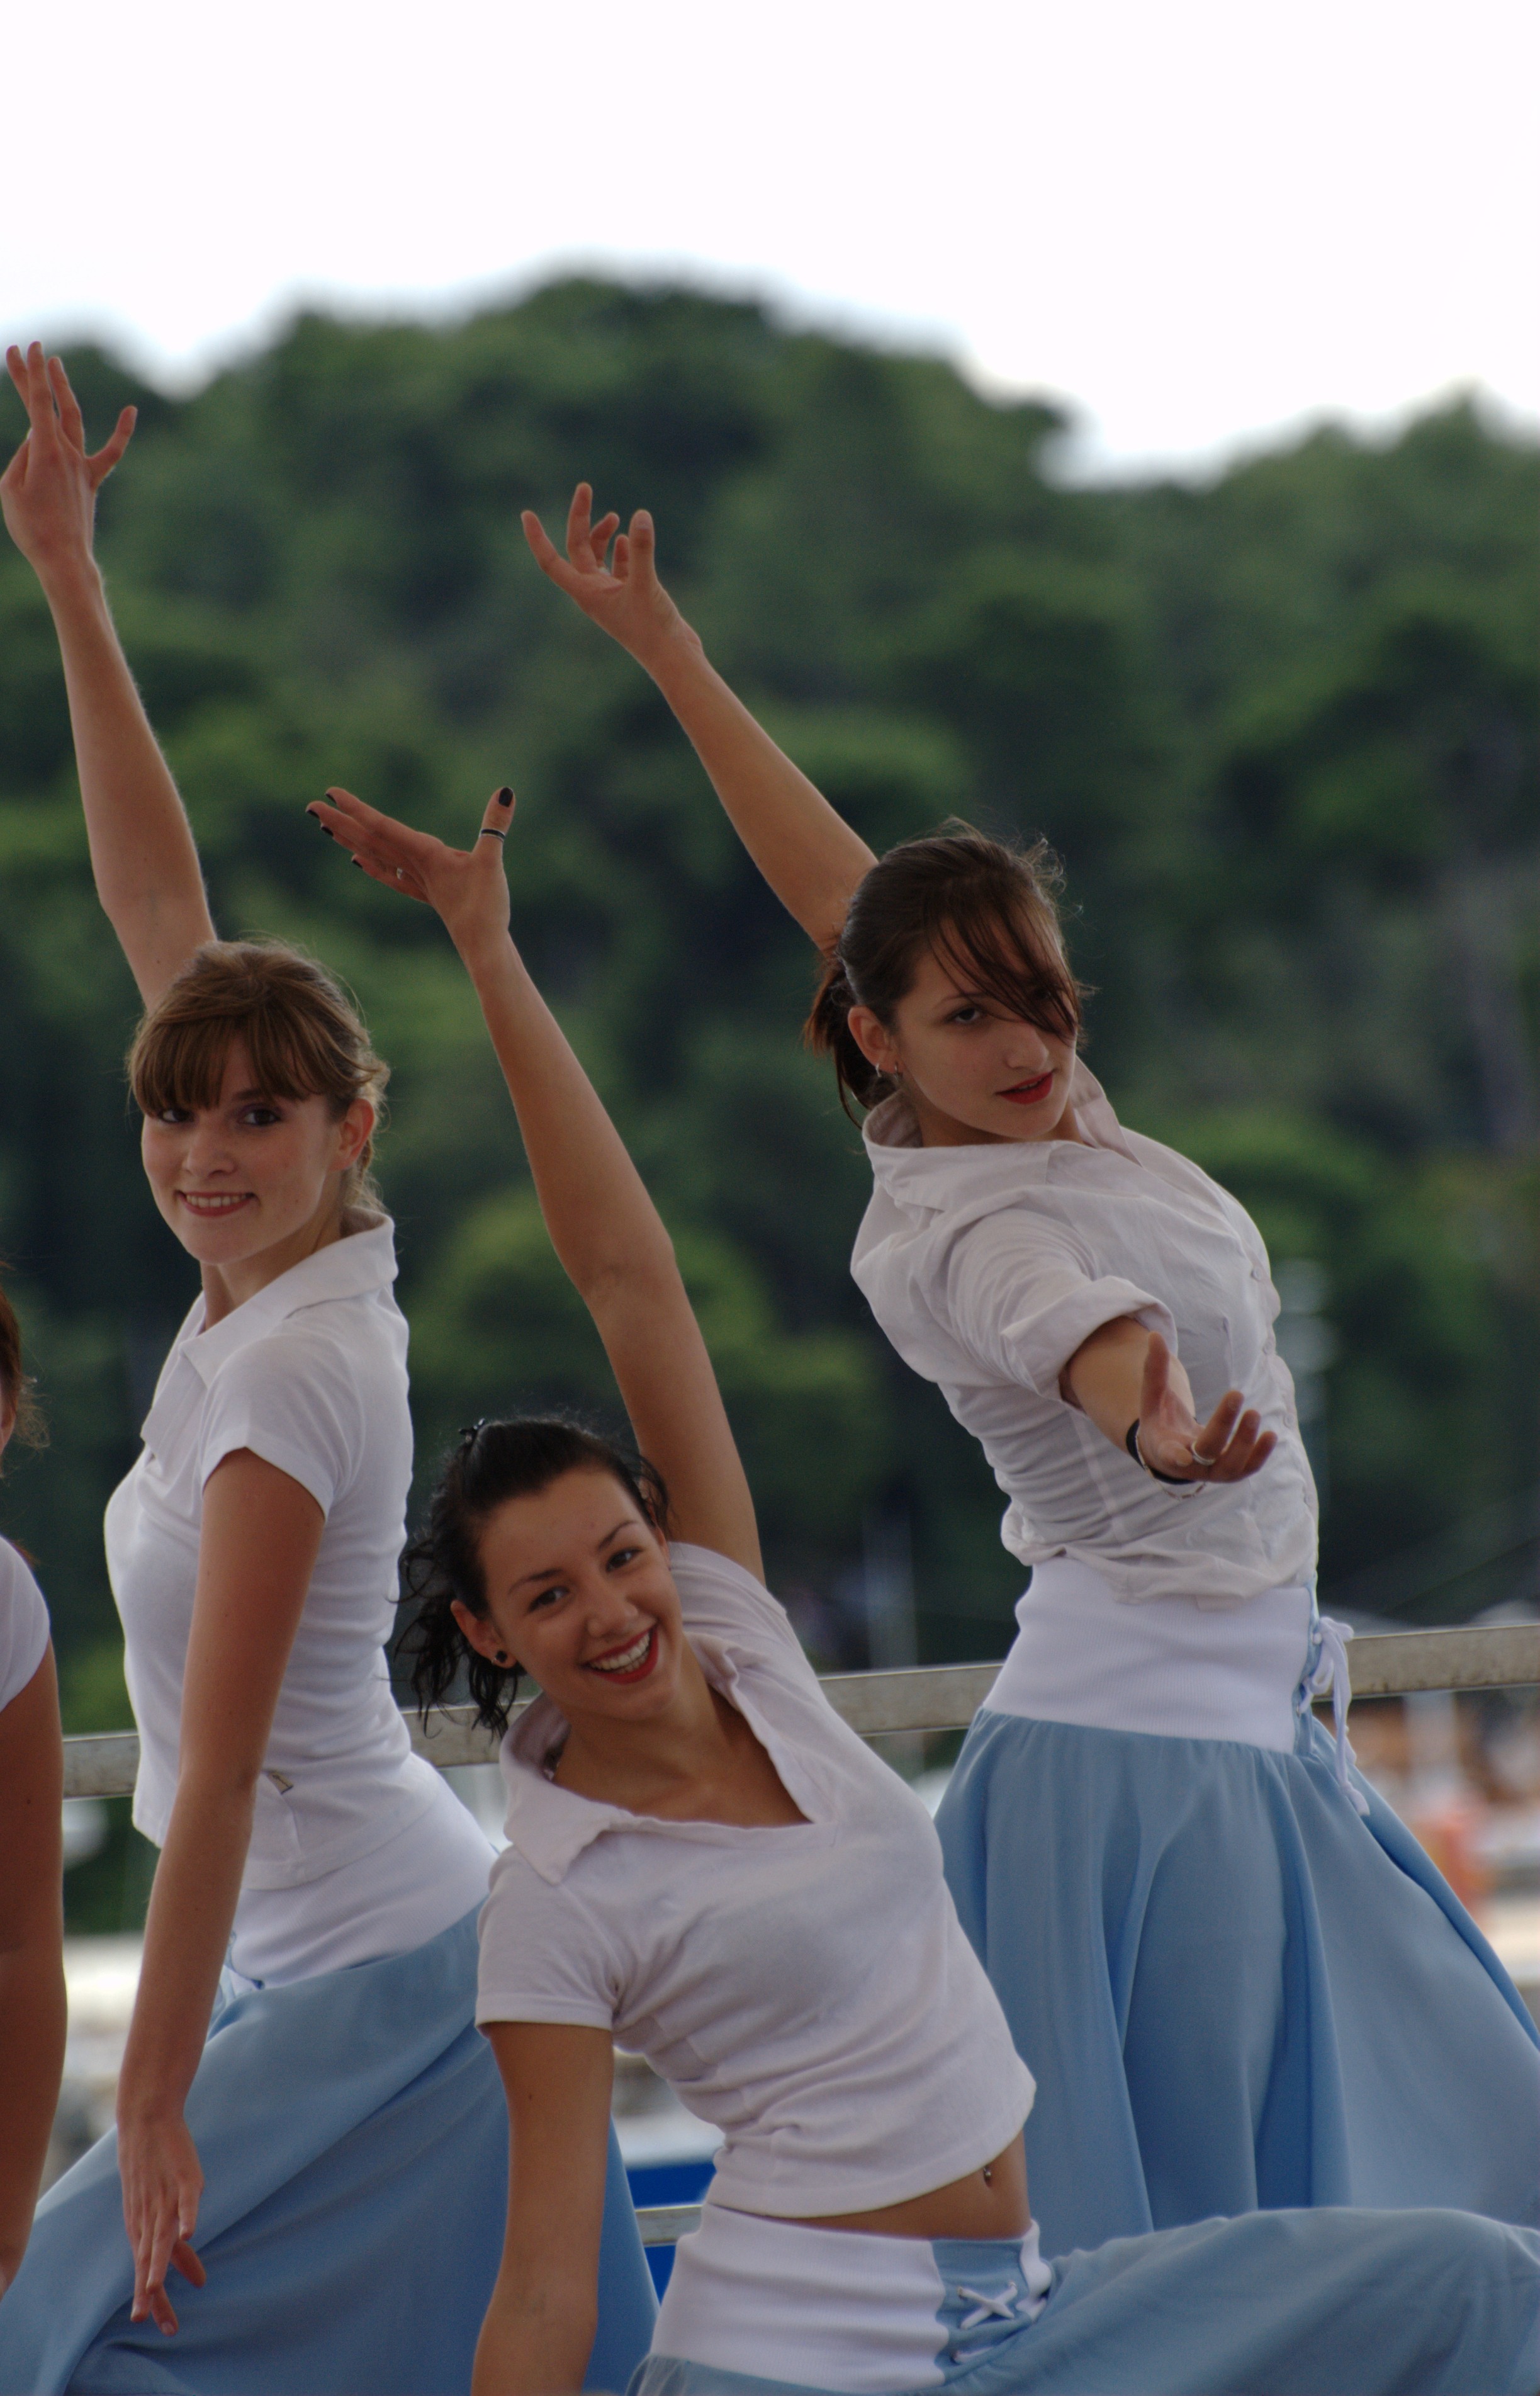
people, girl, woman, europe, dance, nikon, lady, candid, girls, cool image, croatia, sports, d80, istria, anawesomeshot, adriatic, nikond80, rovigno, rovinj, jadran, istra, physical fitness